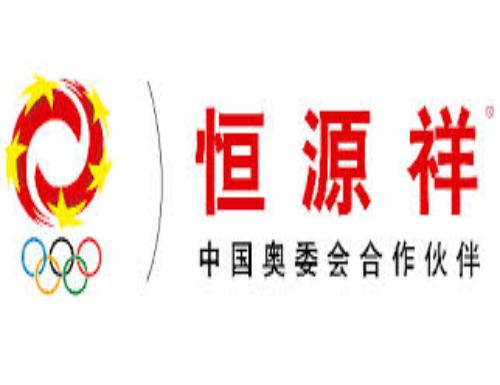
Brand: HengYuXiang
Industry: Necessities